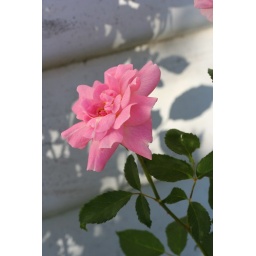
A rose by anyother name! Beauty at my back door